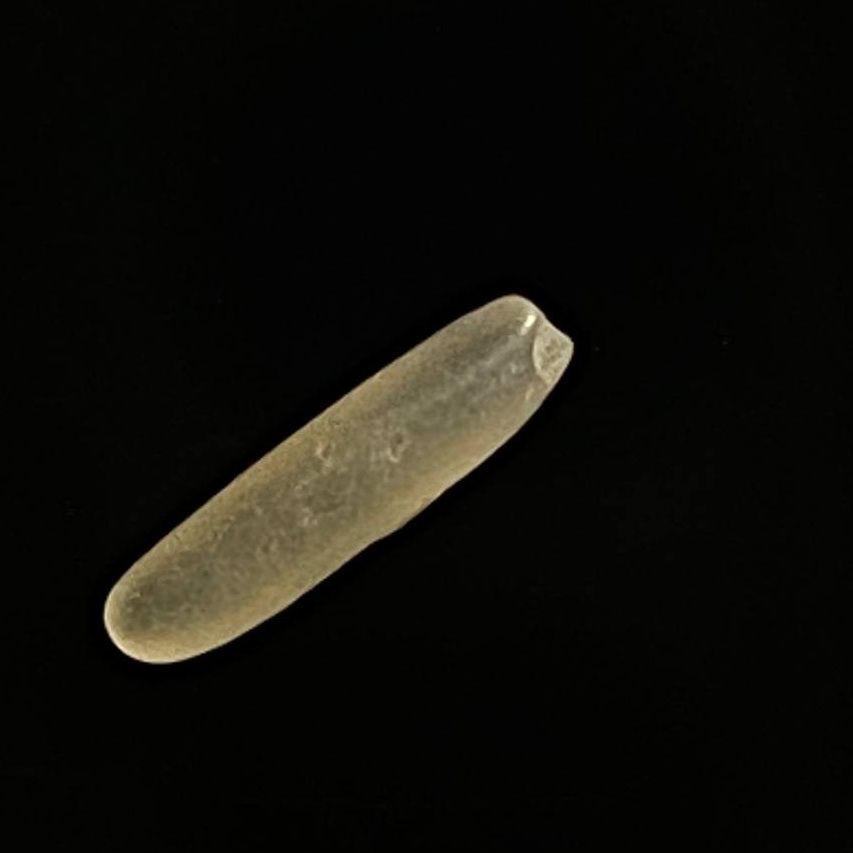
Rice variety: Bashmoti